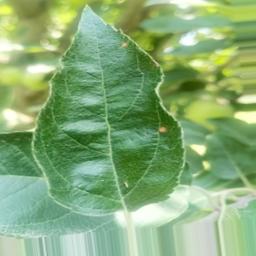
Label: Alternaria